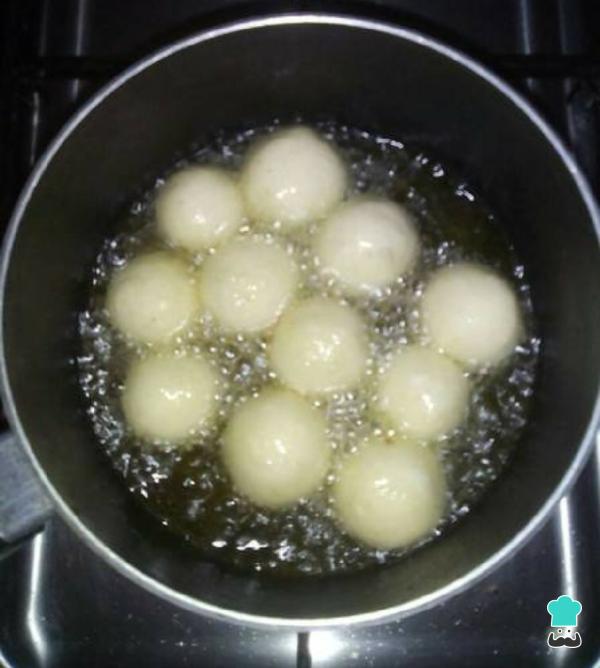
Calentamos el aceite en una sartén profunda y freímos las bolitas de maíz hasta que doren por todos lados. Retiramos sobre un plato con una servilleta absorbente para eliminar el exceso de aceite.